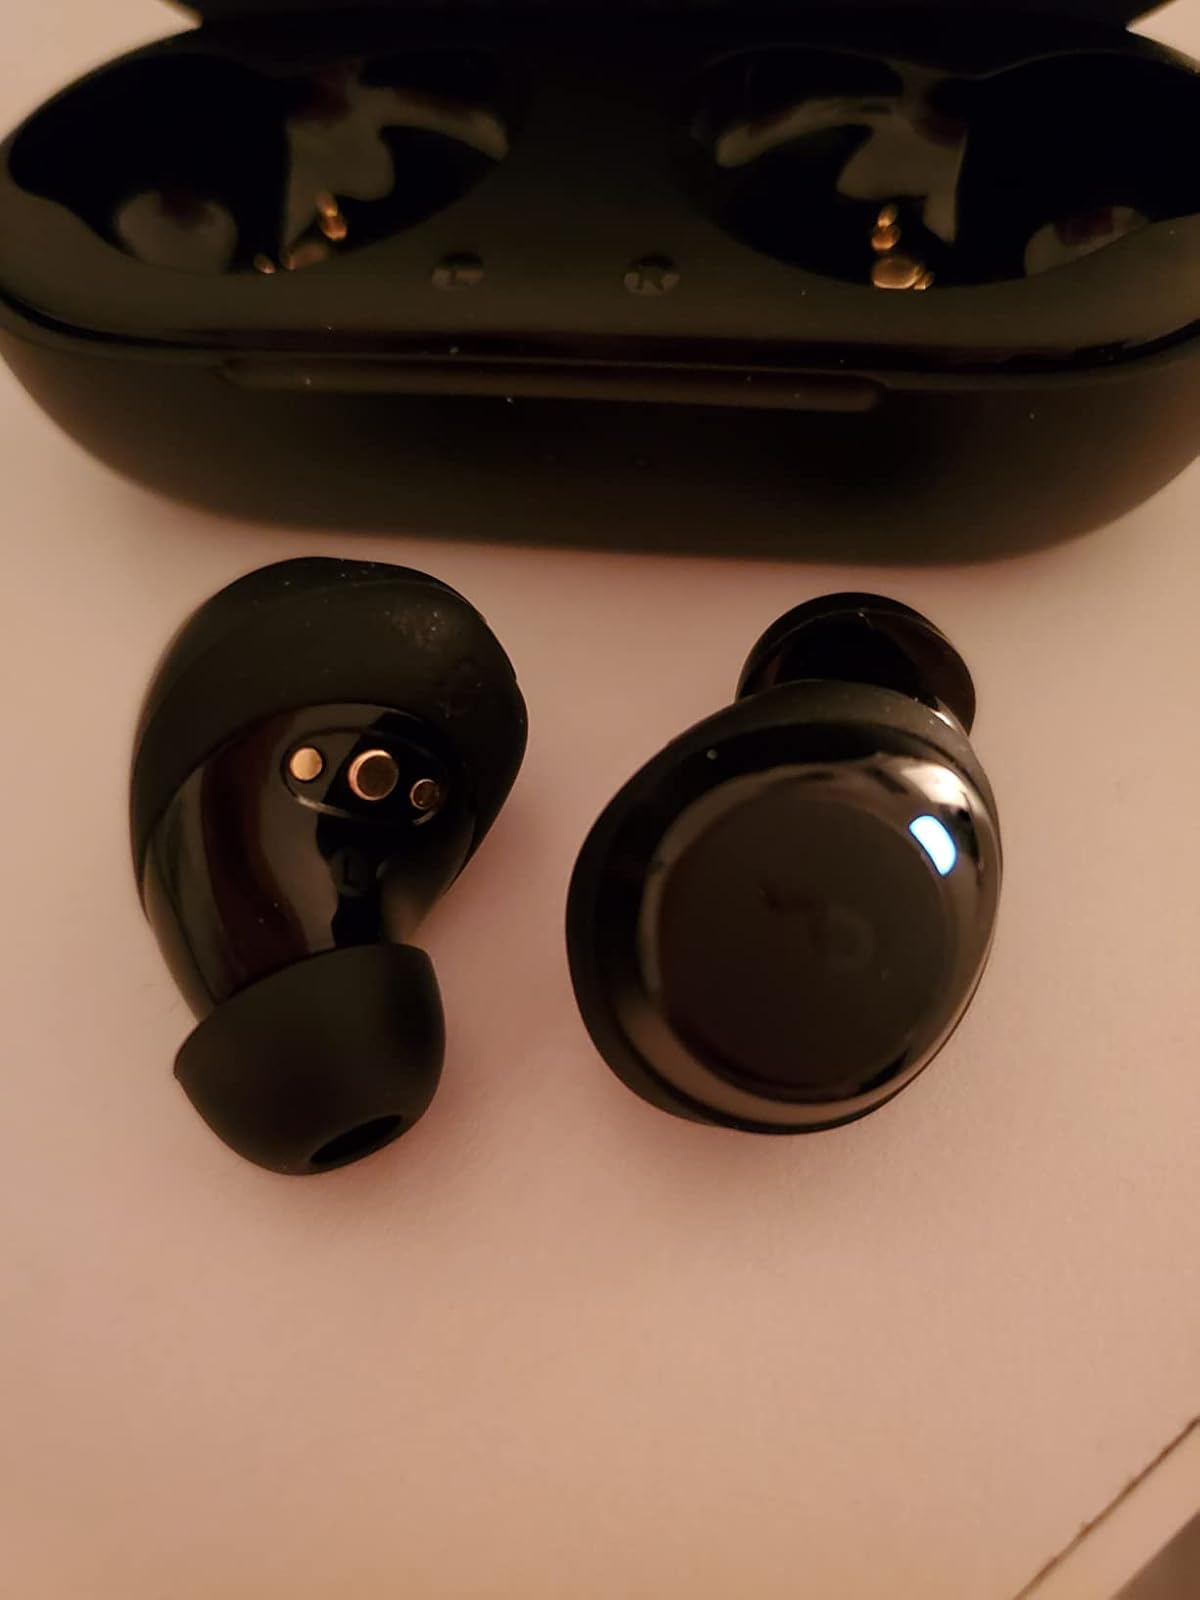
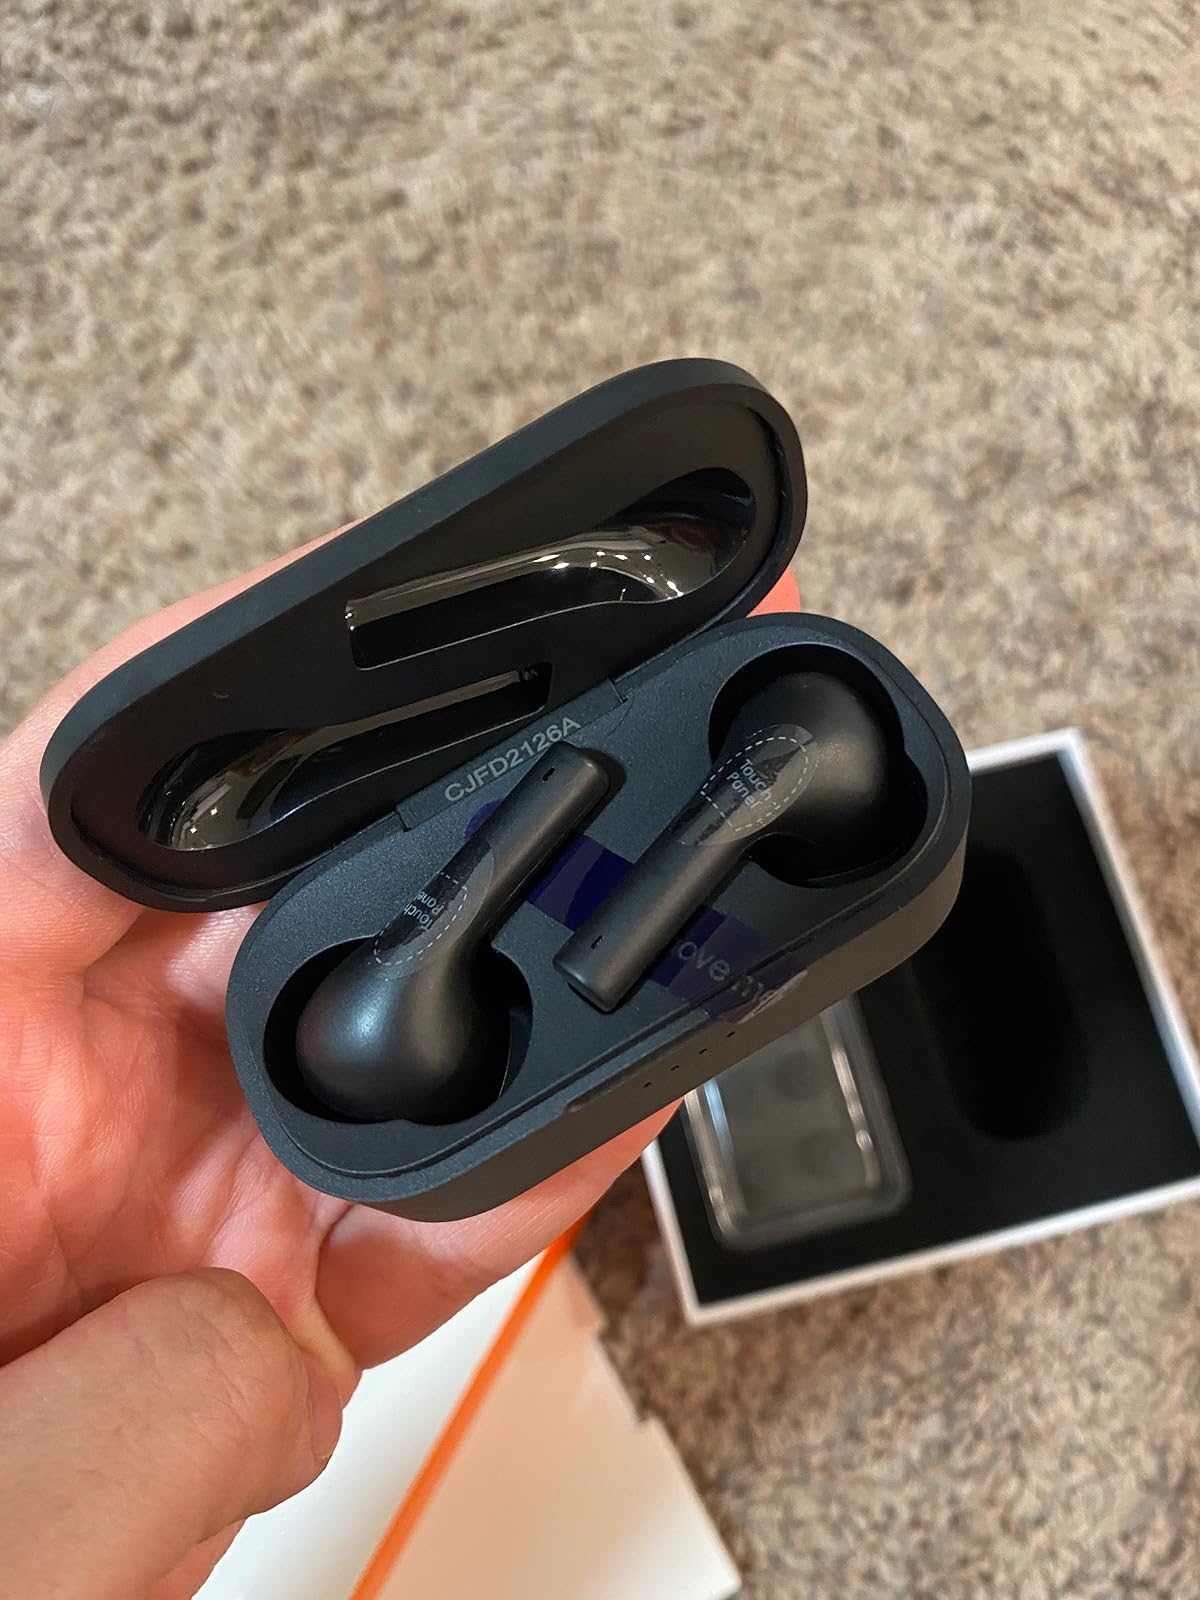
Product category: earbuds
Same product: no